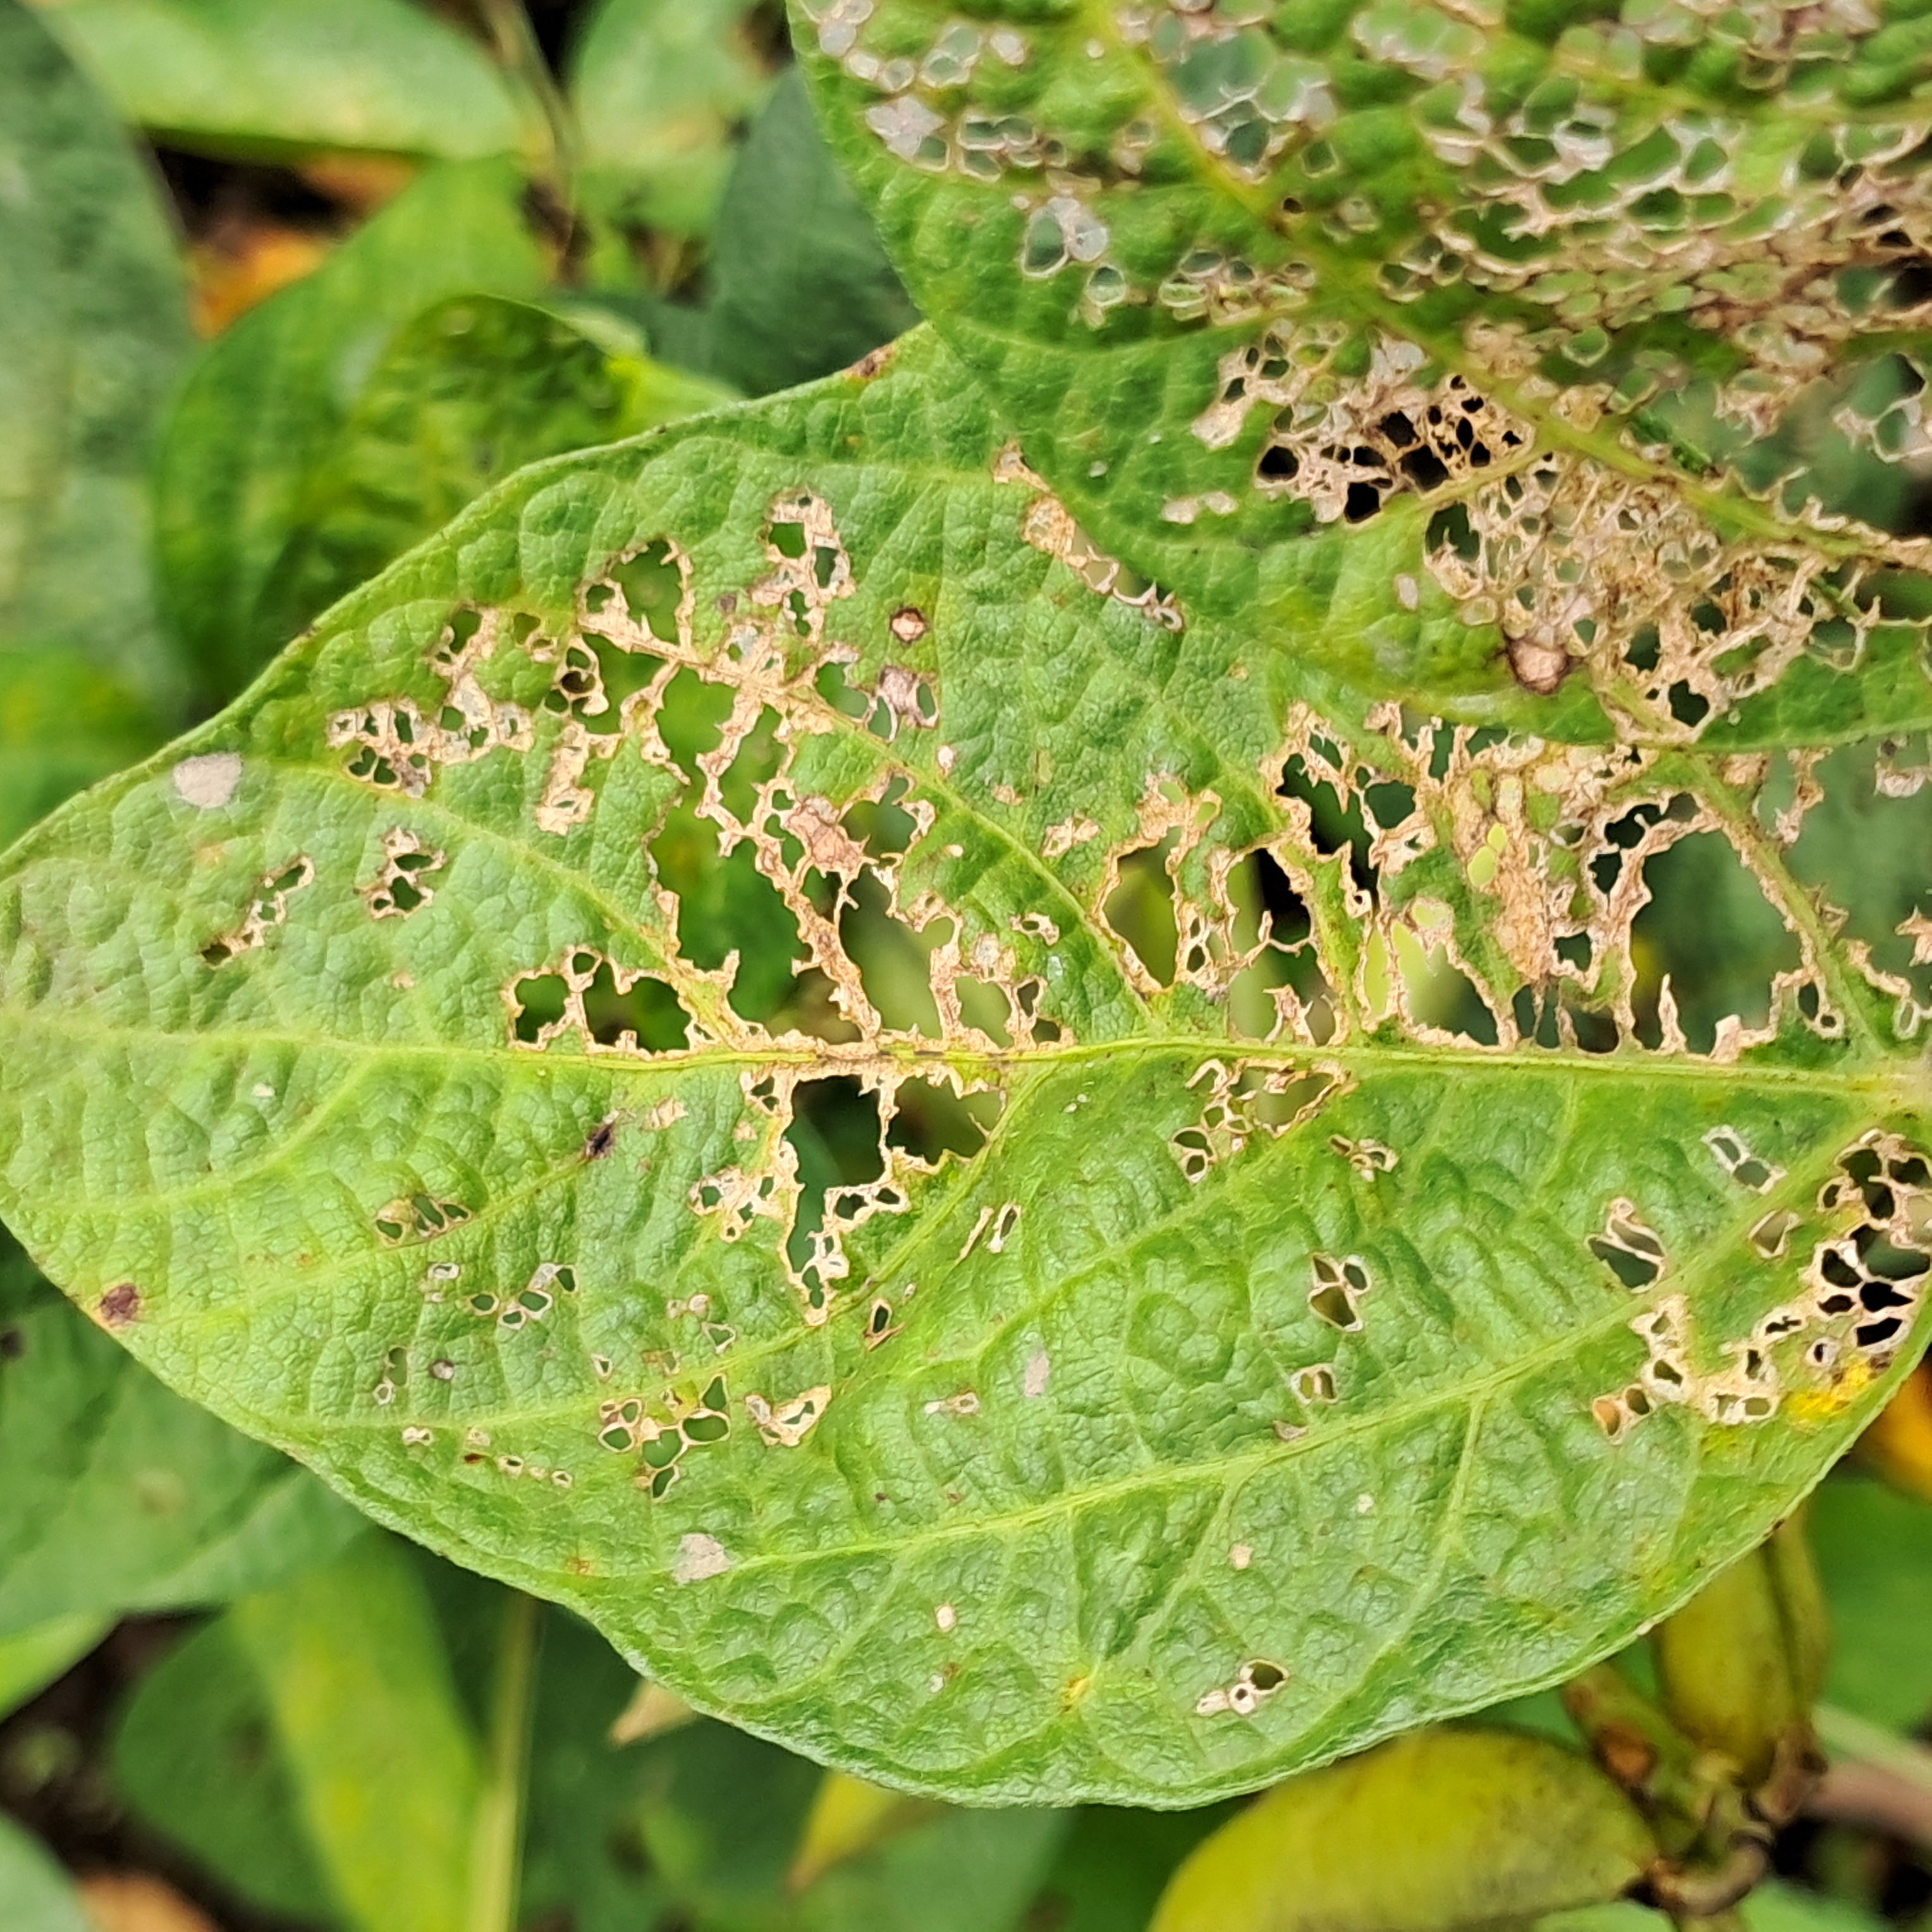
Label: Caterpillar_Semilooper_Pest